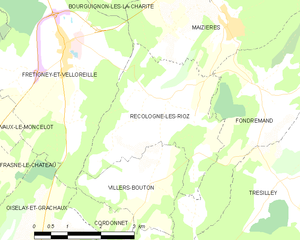
Carte des communes françaises